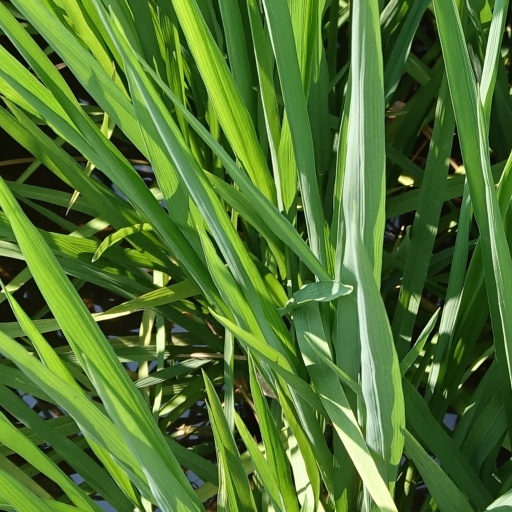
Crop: rice